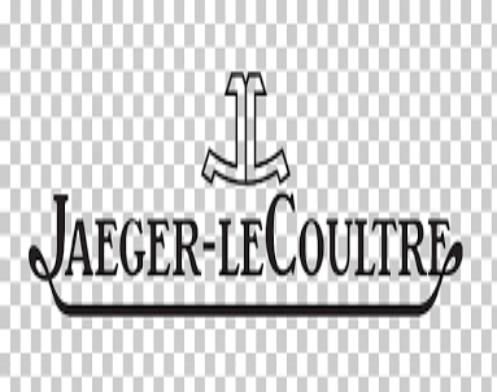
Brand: jaeger-lecoultre
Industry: Electronic